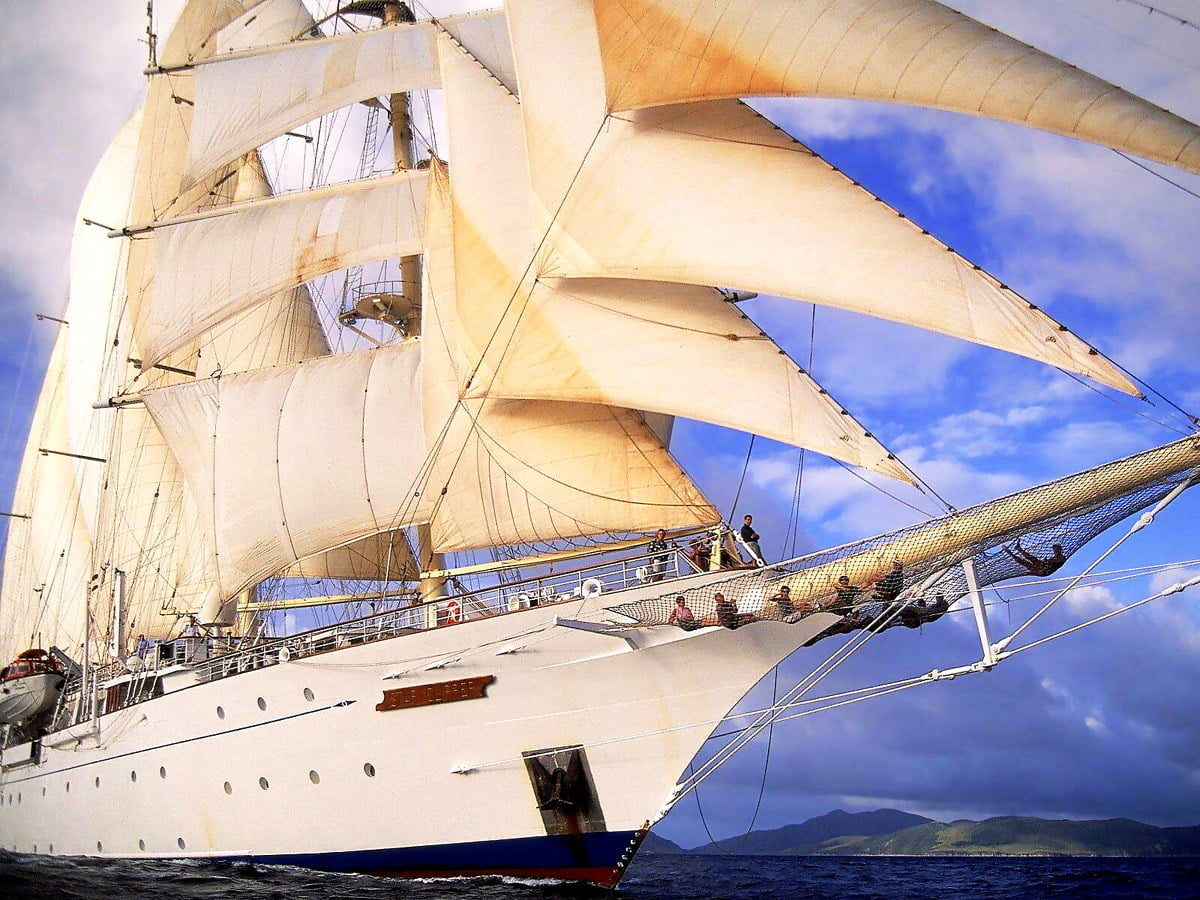
Vehicle type: Ships